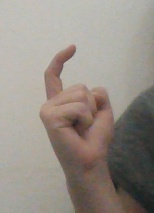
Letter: ra